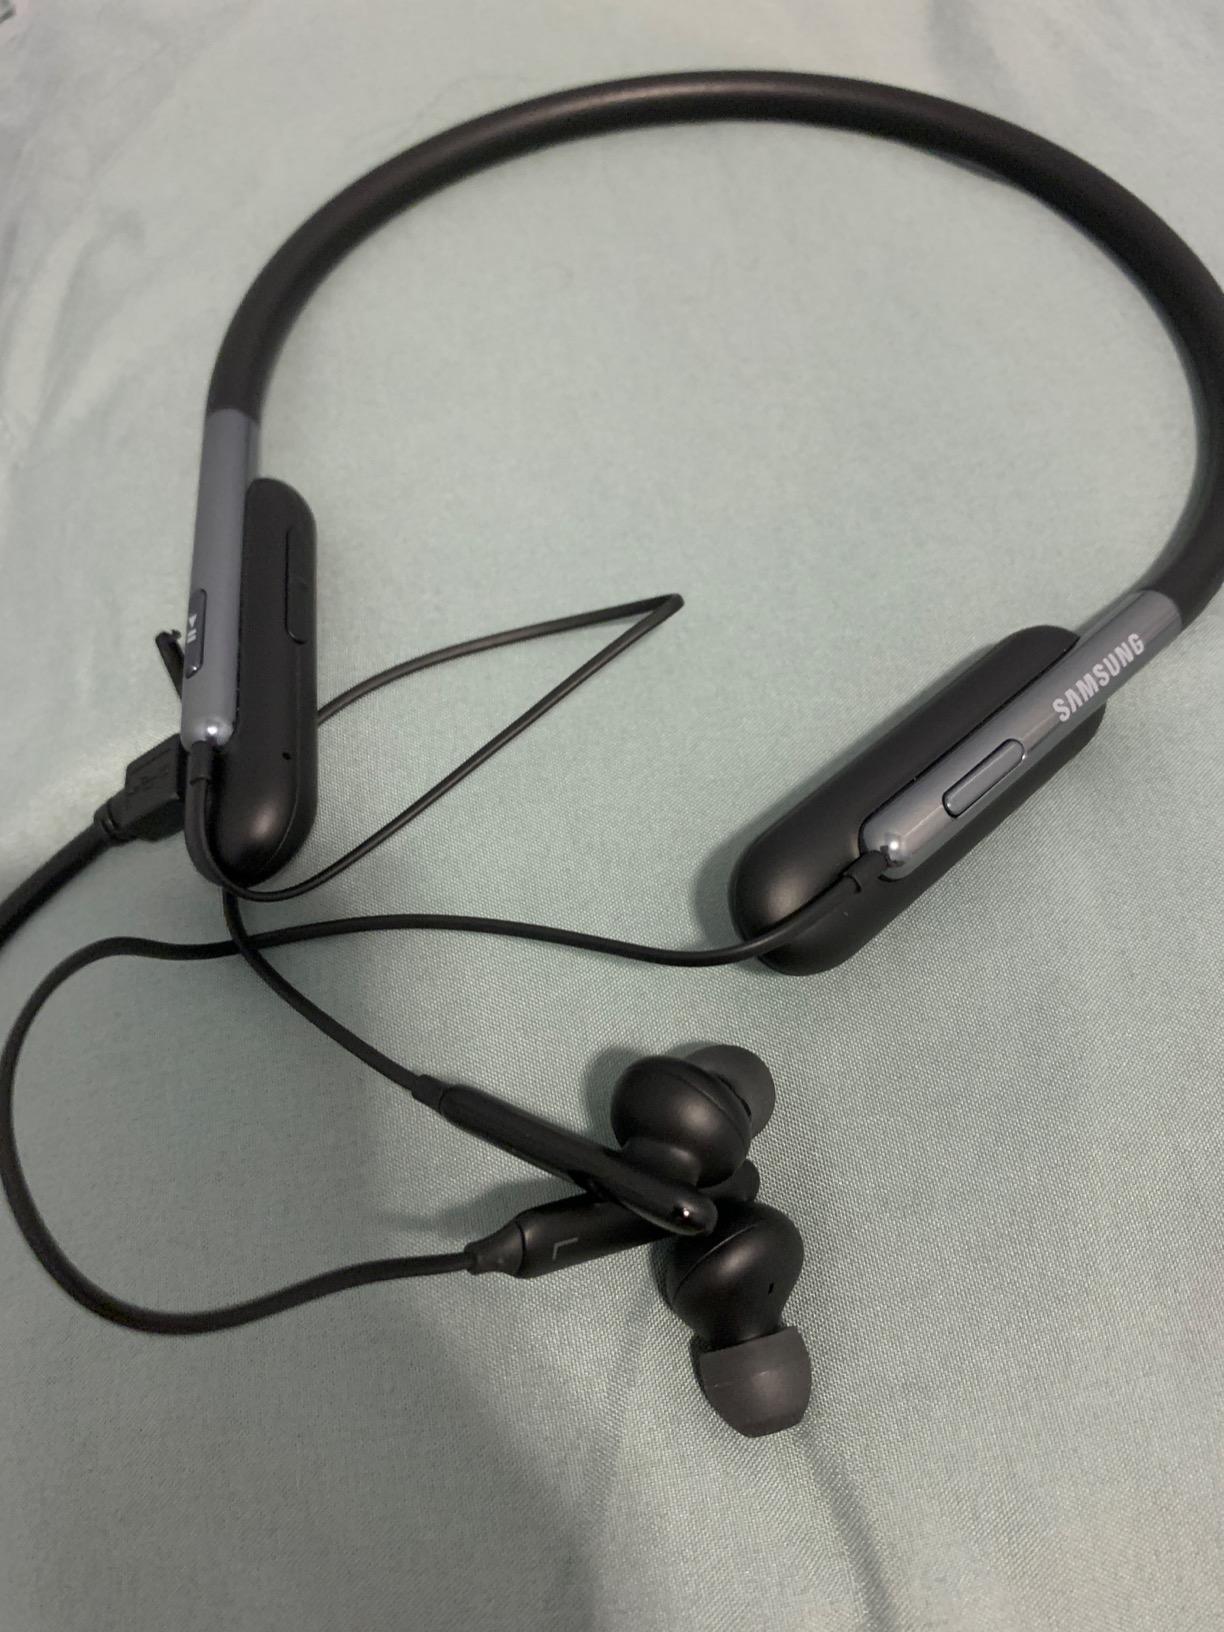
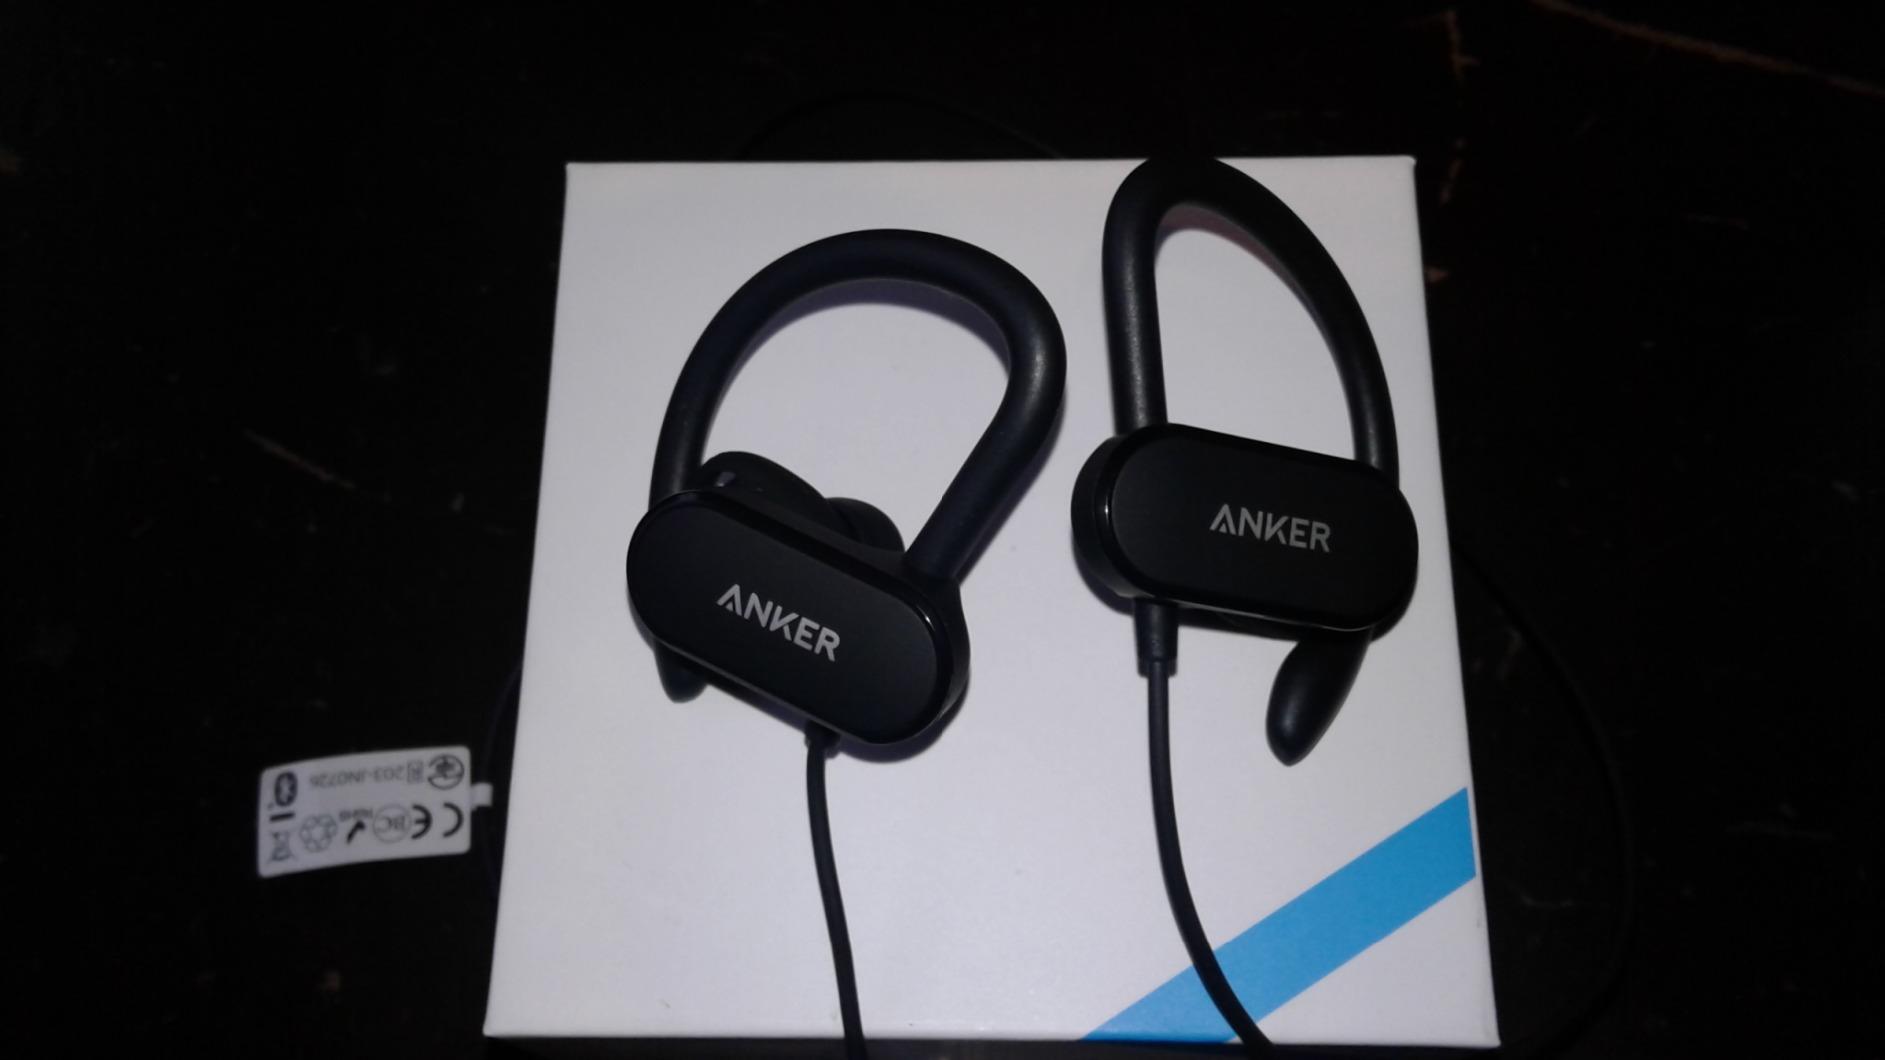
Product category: headphones
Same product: no